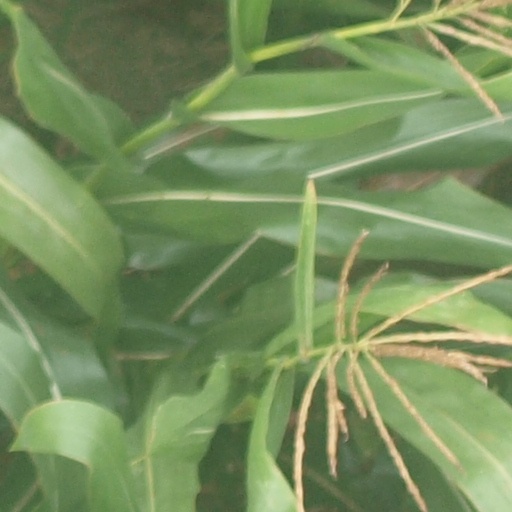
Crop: maize; corn